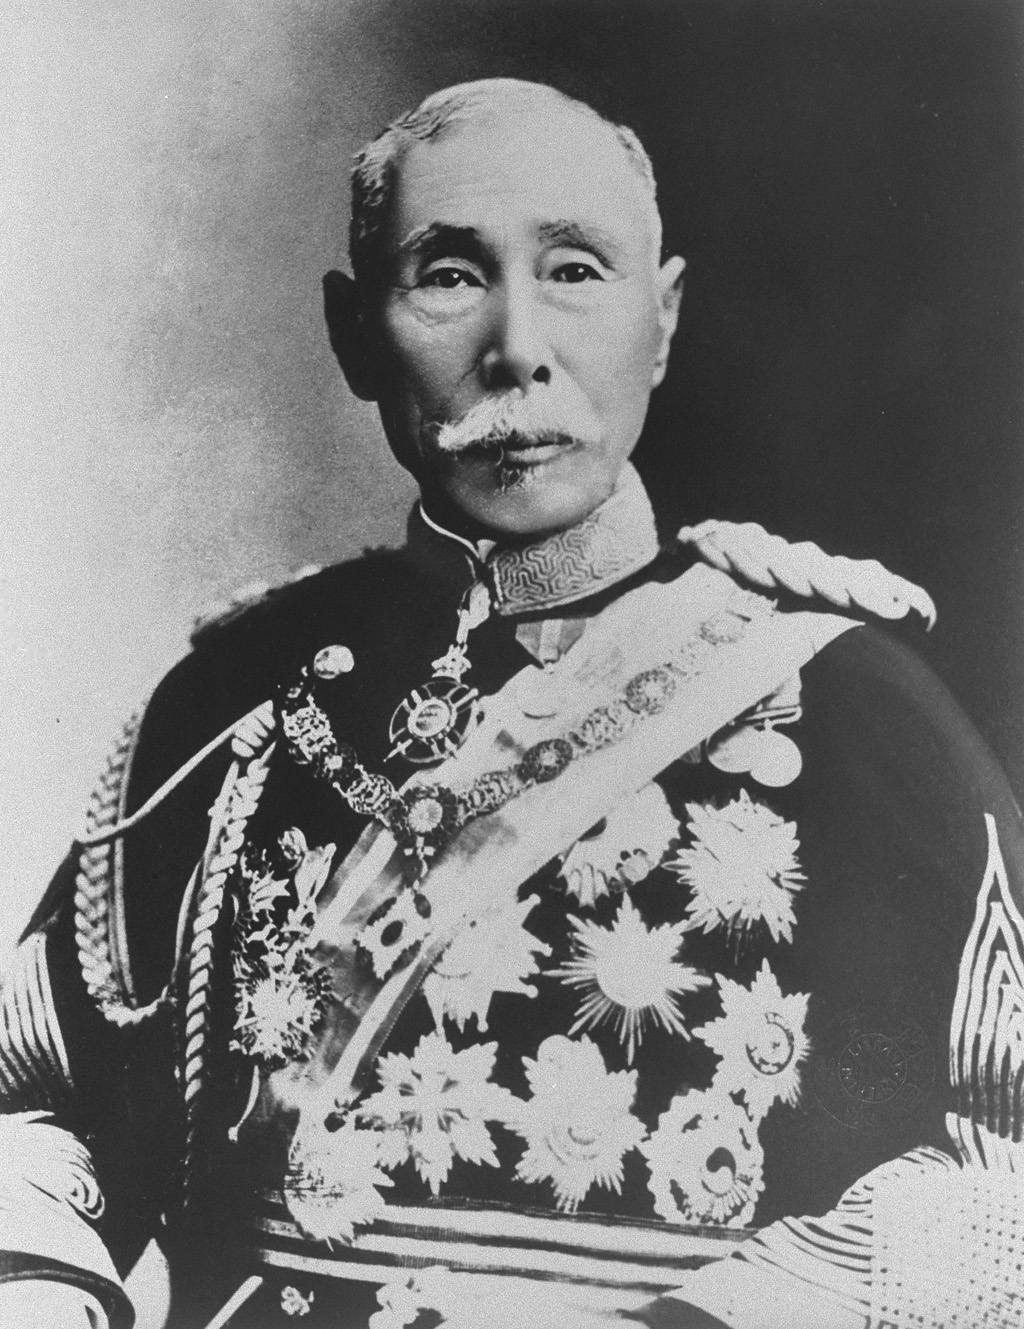
ยามางาตะ อาริโตโมะ

|name = ยามางาตะ อาริโตโมะ
|native_name = 山縣 有朋
|image =Yamagata_Aritomo.jpg
|office = นายกรัฐมนตรีญี่ปุ่น|นายกรัฐมนตรีญี่ปุ่น คนที่ 3
|monarch = จักรพรรดิเมจิ
|term_start = 8 พฤศจิกายน 1898
|term_end = 19 ตุลาคม 1900
|predecessor = โอกูมะ ชิเงโนบุ
|successor = อิโต ฮิโรบูมิ
|monarch2 = จักรพรรดิเมจิ
|term_start2 = 24 ธันวาคม 1889
|term_end2 = 6 พฤษภาคม 1891
|predecessor2 = คูโรดะ คิโยตากะ
|successor2 = มัตสึกาตะ มาซาโยชิ
|birth_date = 14 มิถุนายน ค.ศ. 1838
|birth_place = ฮางิ รัฐบาลโชกุนโทกูงาวะ|ญี่ปุ่น
|death_date = 1 กุมภาพันธ์ ค.ศ. 1922 (83 ปี)
|death_place = โอดาวาระ จักรวรรดิญี่ปุ่น
|serviceyears = 1868–1905
|rank = ไฟล์:元帥徽章.svg|20px จอมพล
|battles = สงครามโบชิงกบฏซัตสึมะสงครามจีน-ญี่ปุ่นครั้งที่ 1สงครามรัสเซีย-ญี่ปุ่น
|awards = เครื่องราชอิสริยาภรณ์ว่าวทองคำ (ชั้น 1)เครื่องราชอิสริยาภรณ์อาทิตย์อุทัย (สายสะพาย)เครื่องราชอิสริยาภรณ์อันสูงส่งยิ่งดอกเบญจมาศ|เครื่องราชอิสริยาภรณ์ดอกเบญจมาศ
| signature = YamagataA kao.png
จอมพล ดยุก ยามางาตะ อาริโตโมะ () หรือ ยามางาตะ เคียวซูเกะ เป็นจอมพลแห่งกองทัพบกจักรวรรดิญี่ปุ่น อดีตผู้บัญชาการทหารสูงสุด, นายกรัฐมนตรีญี่ปุ่น|นายกรัฐมนตรีสองสมัย และประธานคณะองคมนตรีในสมเด็จพระจักรพรรดิ เขาเป็นหนึ่งในบุคคลสำคัญที่วางรากฐานด้านการทหารและการเมืองในช่วงต้นของญี่ปุ่นยุคใหม่ และเขาได้รับสมญาว่า เป็นบิดาแห่งการทหารญี่ปุ่น
== ประวัติ ==
ในยุคที่ตระกูลโทกูงาวะ ยังคงกุมอำนาจทหารส่วนใหญ่ของประเทศ ยามางาตะ เกิดในตระกูลซามูไรระดับล่าง ในเมืองฮางิ ซึ่งเป็นเมืองเอกของแคว้นโชชู (ปัจจุบันคือจังหวัดยามางูจิ) เขาเข้าศึกษาที่โรงเรียนเอกชน "โชกาซนจูกุ" ซึ่งที่นี่ เขาเป็นแนวร่วมใต้ดินในการต่อต้านอำนาจของรัฐบาลโชกุนโทกูงาวะ เขาได้เป็นหัวหน้าของขบวนการ "คิเฮไต" ซึ่งเป็นกองกำลังขนาดเล็กๆ ต่อมาในช่วงสงครามโบชิง ปี 1867-1868 ซึ่งเป็นส่วนหนึ่งของการปฏิรูปเมจิ เขาจึงได้รับการบรรจุเป็นทหารโดยอยู่ฝ่ายจักรพรรดิญี่ปุ่น|องค์จักรพรรดิ
หลังจากที่ฝ่ายพระจักรพรรดิสามารถโค่นล้มอำนาจของตระกูลโทกูงาวะ ยามางาตะและ :en:Saigō Jūdō|ไซโง สึงูมิชิ ได้รับเลือกเป็นตัวแทนรัฐบาลพระจักรพรรดิไปเยือนยุโรป ในปี 1869 เพื่อศึกษาระบบการทหารในยุโรป เช่นเดียวกับคนญี่ปุ่นคนอื่นๆ ยามางาตะสนใจมีความสนใจต่อความสำเร็จของราชอาณาจักรปรัสเซีย|ปรัสเซีย (เยอรมนี) ในการเปลี่ยนตนเองจากรัฐเกษตรกรรมเป็นรัฐอุตสาหกรรมและการทหารชั้นนำของโลกเป็นอย่างมาก ตัวเขาเองยังรับเอาแนวคิดทางการเมืองแบบปรัสเซียแบบจักรวรรดินิยมเข้ามาด้วย เป็นแนวคิดที่ว่าประเทศควรขยายกำลังทหารไปยังต่างแดนโดยมีรัฐบาลอำนาจนิยมอยู่ที่แผ่นดินแม่ ดังนั้นแล้ว เมื่อเขากลับมายังญี่ปุ่น เขาจึงเรียกร้องให้มีการจัดตั้งระบบเหล่าทัพของญี่ปุ่นขึ้นมา ซึ่งทำให้ในปี 1873 เขาได้รับแต่งตั้งเป็น รัฐมนตรีว่าการกระทรวงการสงคราม ซึ่งเป็นจุดเริ่มต้นของการจัดตั้ง กองทัพบกจักรวรรดิญี่ปุ่น
หมวดหมู่:บุคคลที่เกิดในปี พ.ศ. 2381
หมวดหมู่:บุคคลที่เสียชีวิตในปี พ.ศ. 2465
หมวดหมู่:นายกรัฐมนตรีญี่ปุ่น
หมวดหมู่:ทหารชาวญี่ปุ่น
หมวดหมู่:นายพลชาวญี่ปุ่น
หมวดหมู่:จอมพลชาวญี่ปุ่น
หมวดหมู่:บุคคลในยุคเมจิ
หมวดหมู่:บุคคลจากแคว้นโชชู
หมวดหมู่:เก็นโร
หมวดหมู่:คาโซกุ
หมวดหมู่:ฮากูชากุ
หมวดหมู่:โคชากุ
หมวดหมู่:เจ้าญี่ปุ่น
หมวดหมู่:สมาชิกเครื่องราชอิสริยาภรณ์อาทิตย์อุทัย
หมวดหมู่:สมาชิกเครื่องราชอิสริยาภรณ์เหยี่ยวทองคำ
หมวดหมู่:สมาชิกเครื่องราชอิสริยาภรณ์อันสูงส่งยิ่งดอกเบญจมาศ